Santa Clara County, California

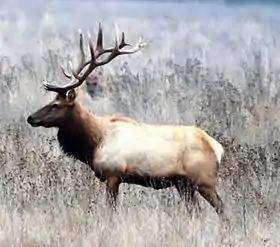
Tule elk roam the Diablo Range and are often seen on Coyote Ridge from U.S. Highway 101 - courtesy Bill Leikam.

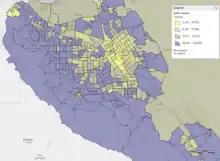
Thematic map showing median household income across central Santa Clara County

Both tule elk ("Cervus canadensis nannodes") and pronghorn ("Antilocapra americana") were historically native to Santa Clara County. In June 1776, Lieutenant Commander Don José Joaquín Moraga led a group of soldiers and colonists from the Presidio of Monterey to establish Mission San Francisco de Asis and encountered both tule elk and pronghorn, and clearly distinguished these two species from deer. The deer in California being California mule deer ("Odocoileus hemionus").